Siccesi

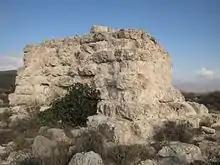

Sicchi, is an ancient bishopric of the Roman province of Mauretania Caesariensis. Siccesi today survives as a titular bishopric. The current bishop is Karel Herbst former Auxiliary Bishop of Prague.